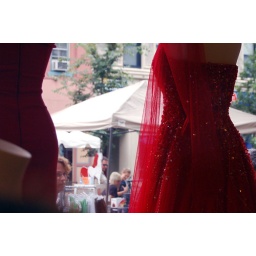
red dress in the window